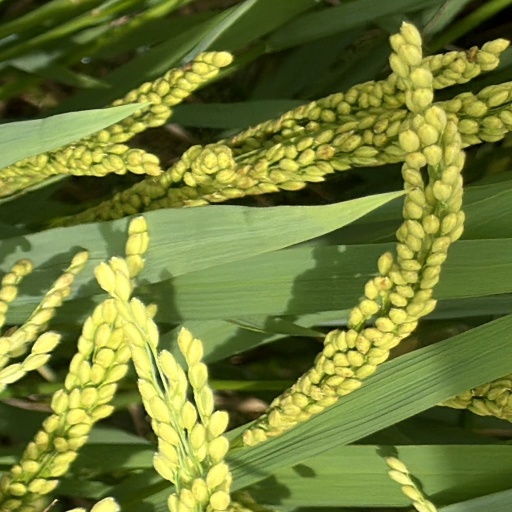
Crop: rice